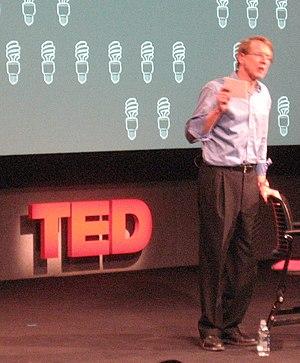
John Doerr 日本語: ジョン・ドーア Svenska: John Doerr فارسی: جان دوئر
John Doerr, né le 29 juin 1951 à Saint-Louis, est un investisseur américain en capital risque travaillant à la Kleiner Perkins Caufield & Byers en Californie. Sa fortune est estimée à 2,2 milliards de dollars, et il occupe la 540ᵉ place dans la liste des hommes les plus riches au monde selon Forbes Magazine.